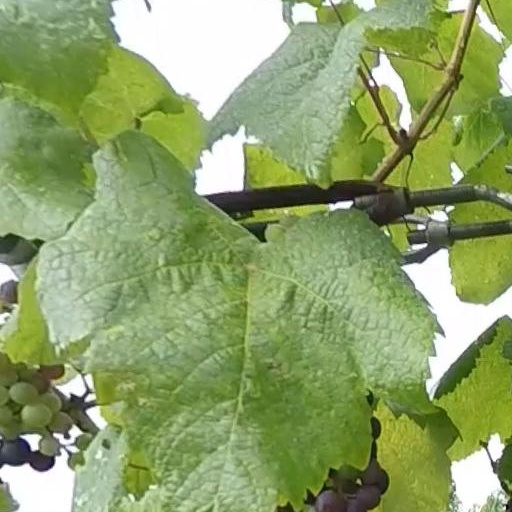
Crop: grape